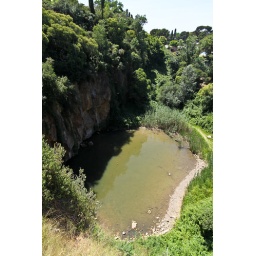
Cliff and water hazard. There are tons of turtles in that dirty water.